Briskeby Stadion

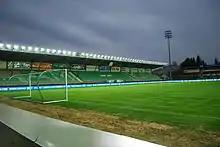
The East Stand after the reconstruction

In August 2007, the stadium was planned to be built in three stages, with a combined budget of . The first stage would involve the northern and western sides and cost , the second stage would involve the eastern side and cost , while the third stage would involve the southern side and cost . After construction started, BG changed two specifications, moving public rest rooms from the basement to the ground floor, and changing the angle of roof. Both of these gave increased construction costs and alteration of the architectural design plans.